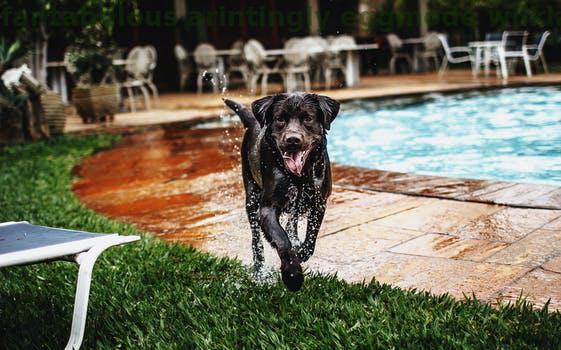
Label: Watermark